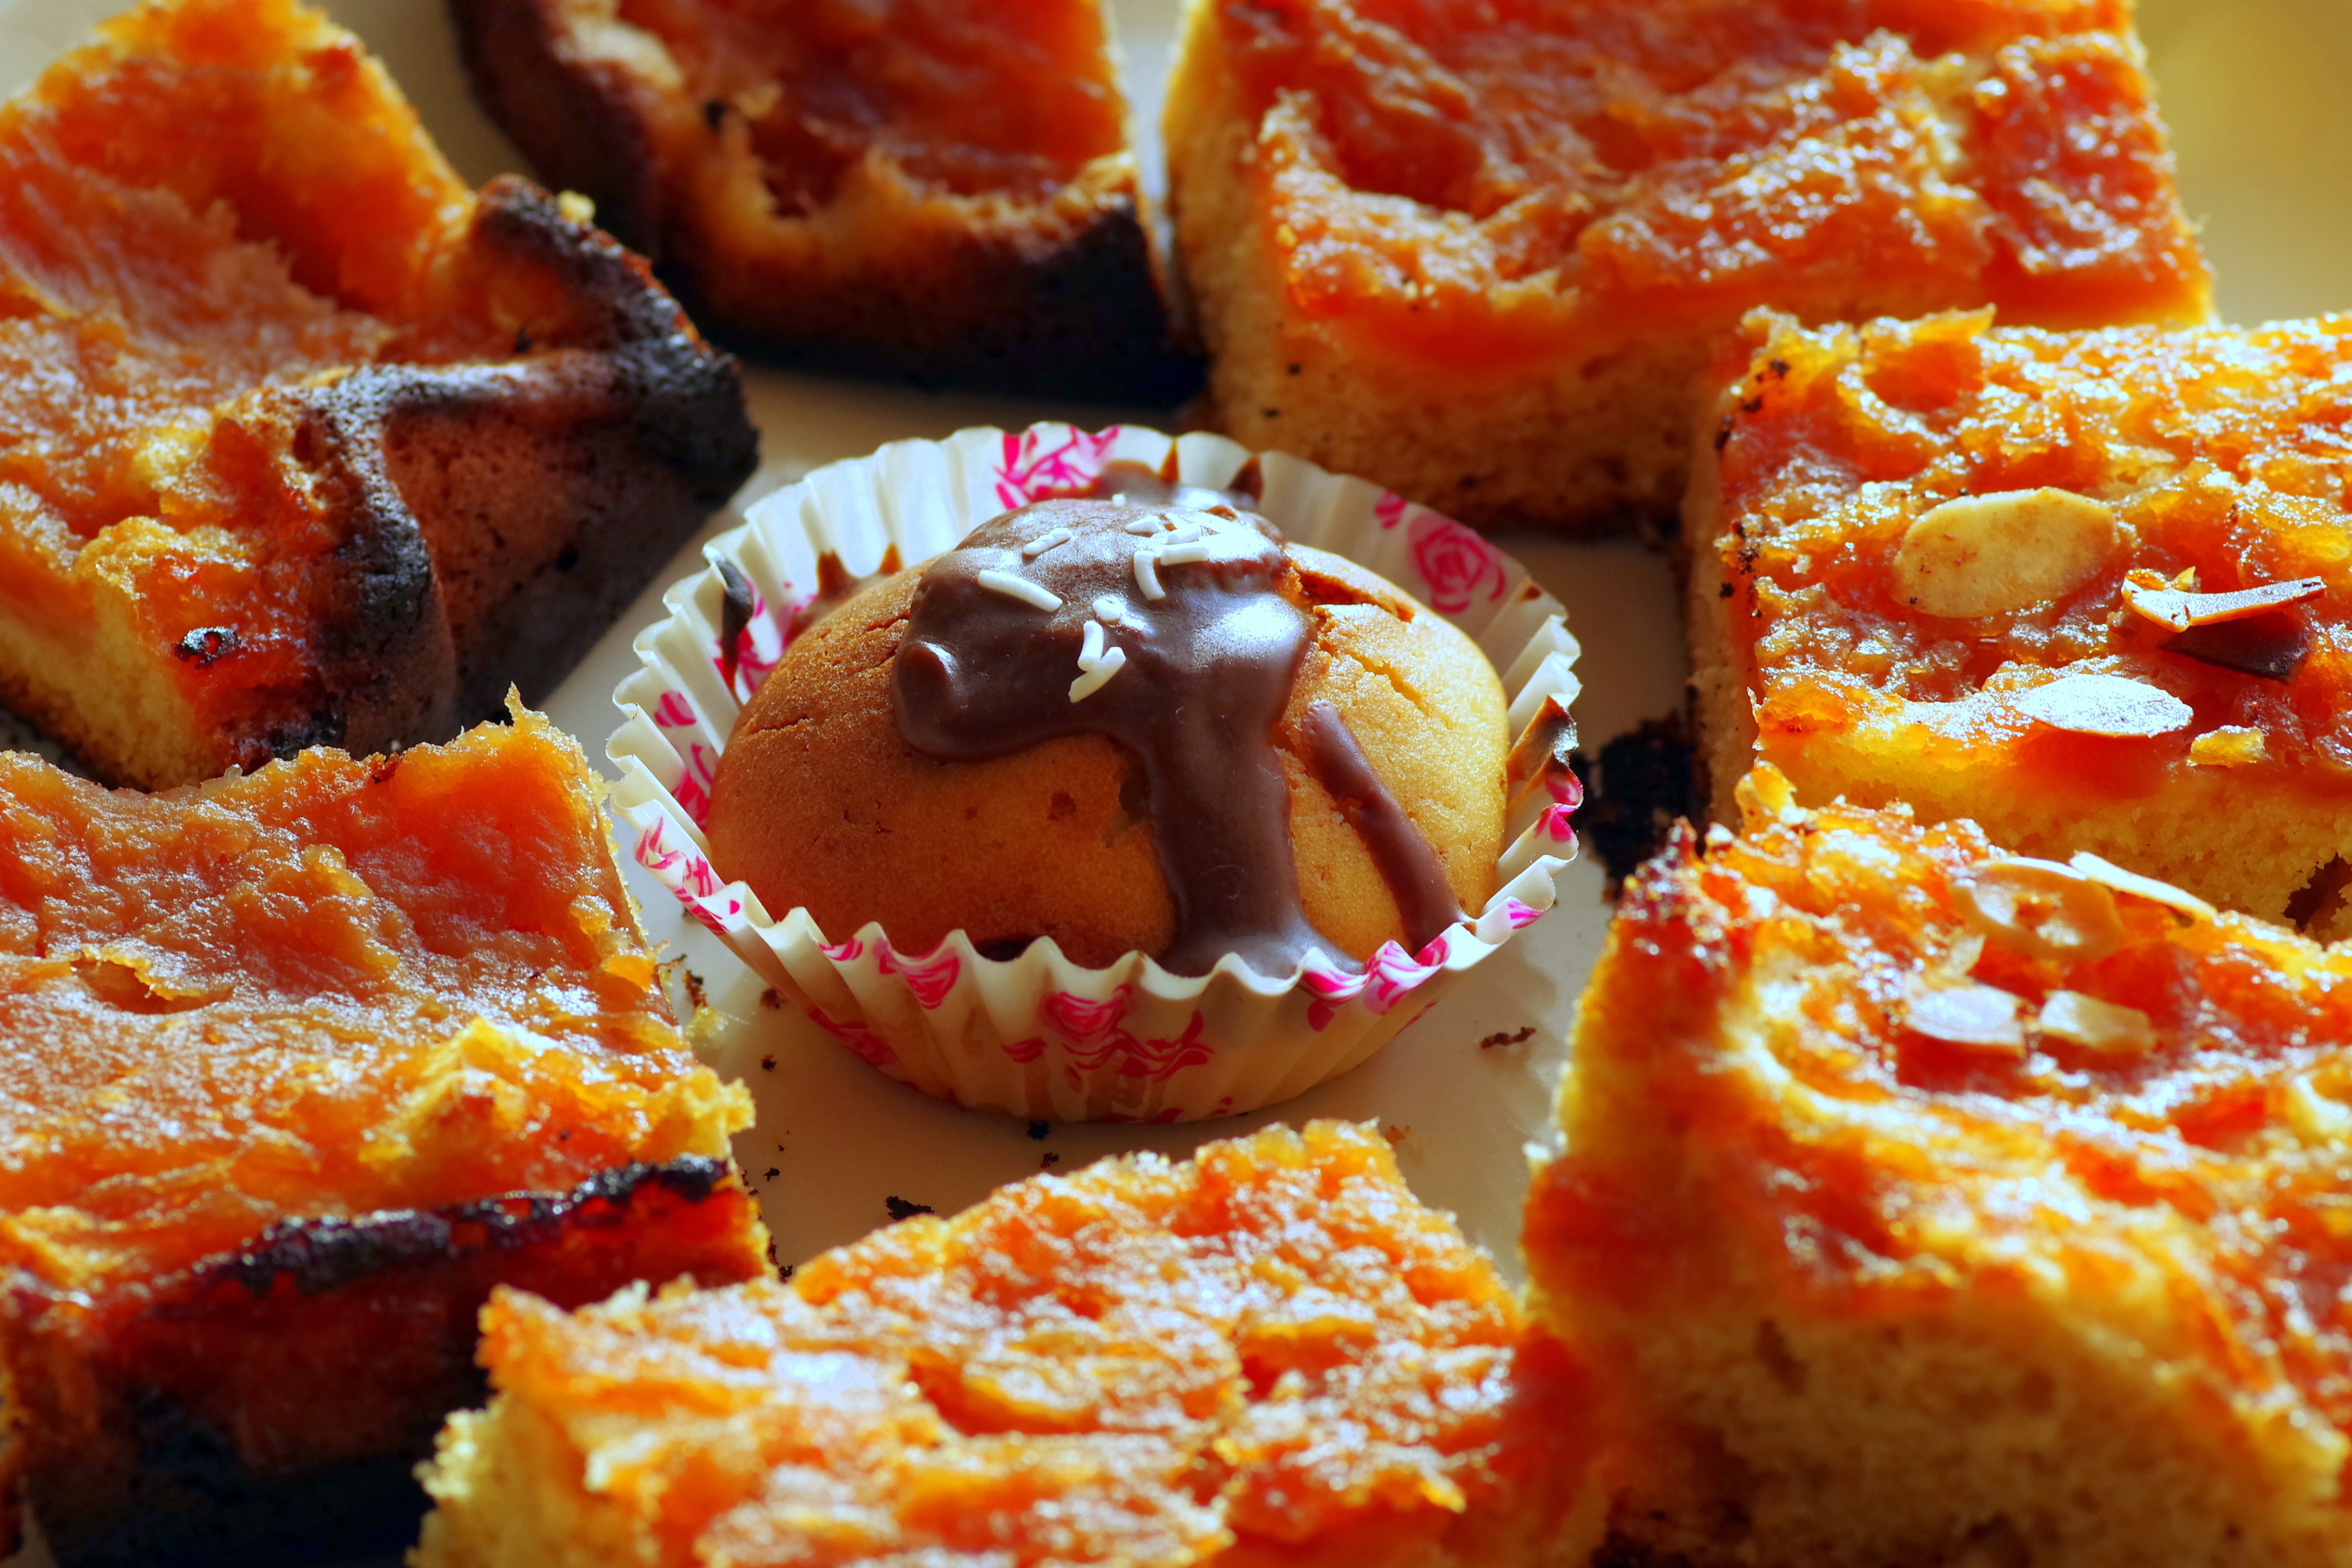
sweet, dish, food, produce, pumpkin, baking, dessert, eat, meat, cuisine, delicious, cake, bun, asian food, sweet dish, pastries, eating, sweets, almonds, taste, cider, baked goods, cakes, pastry shop